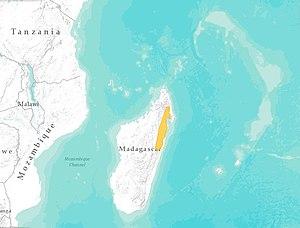
Cophyla barbouri est une espèce d'amphibiens de la famille des Microhylidae.